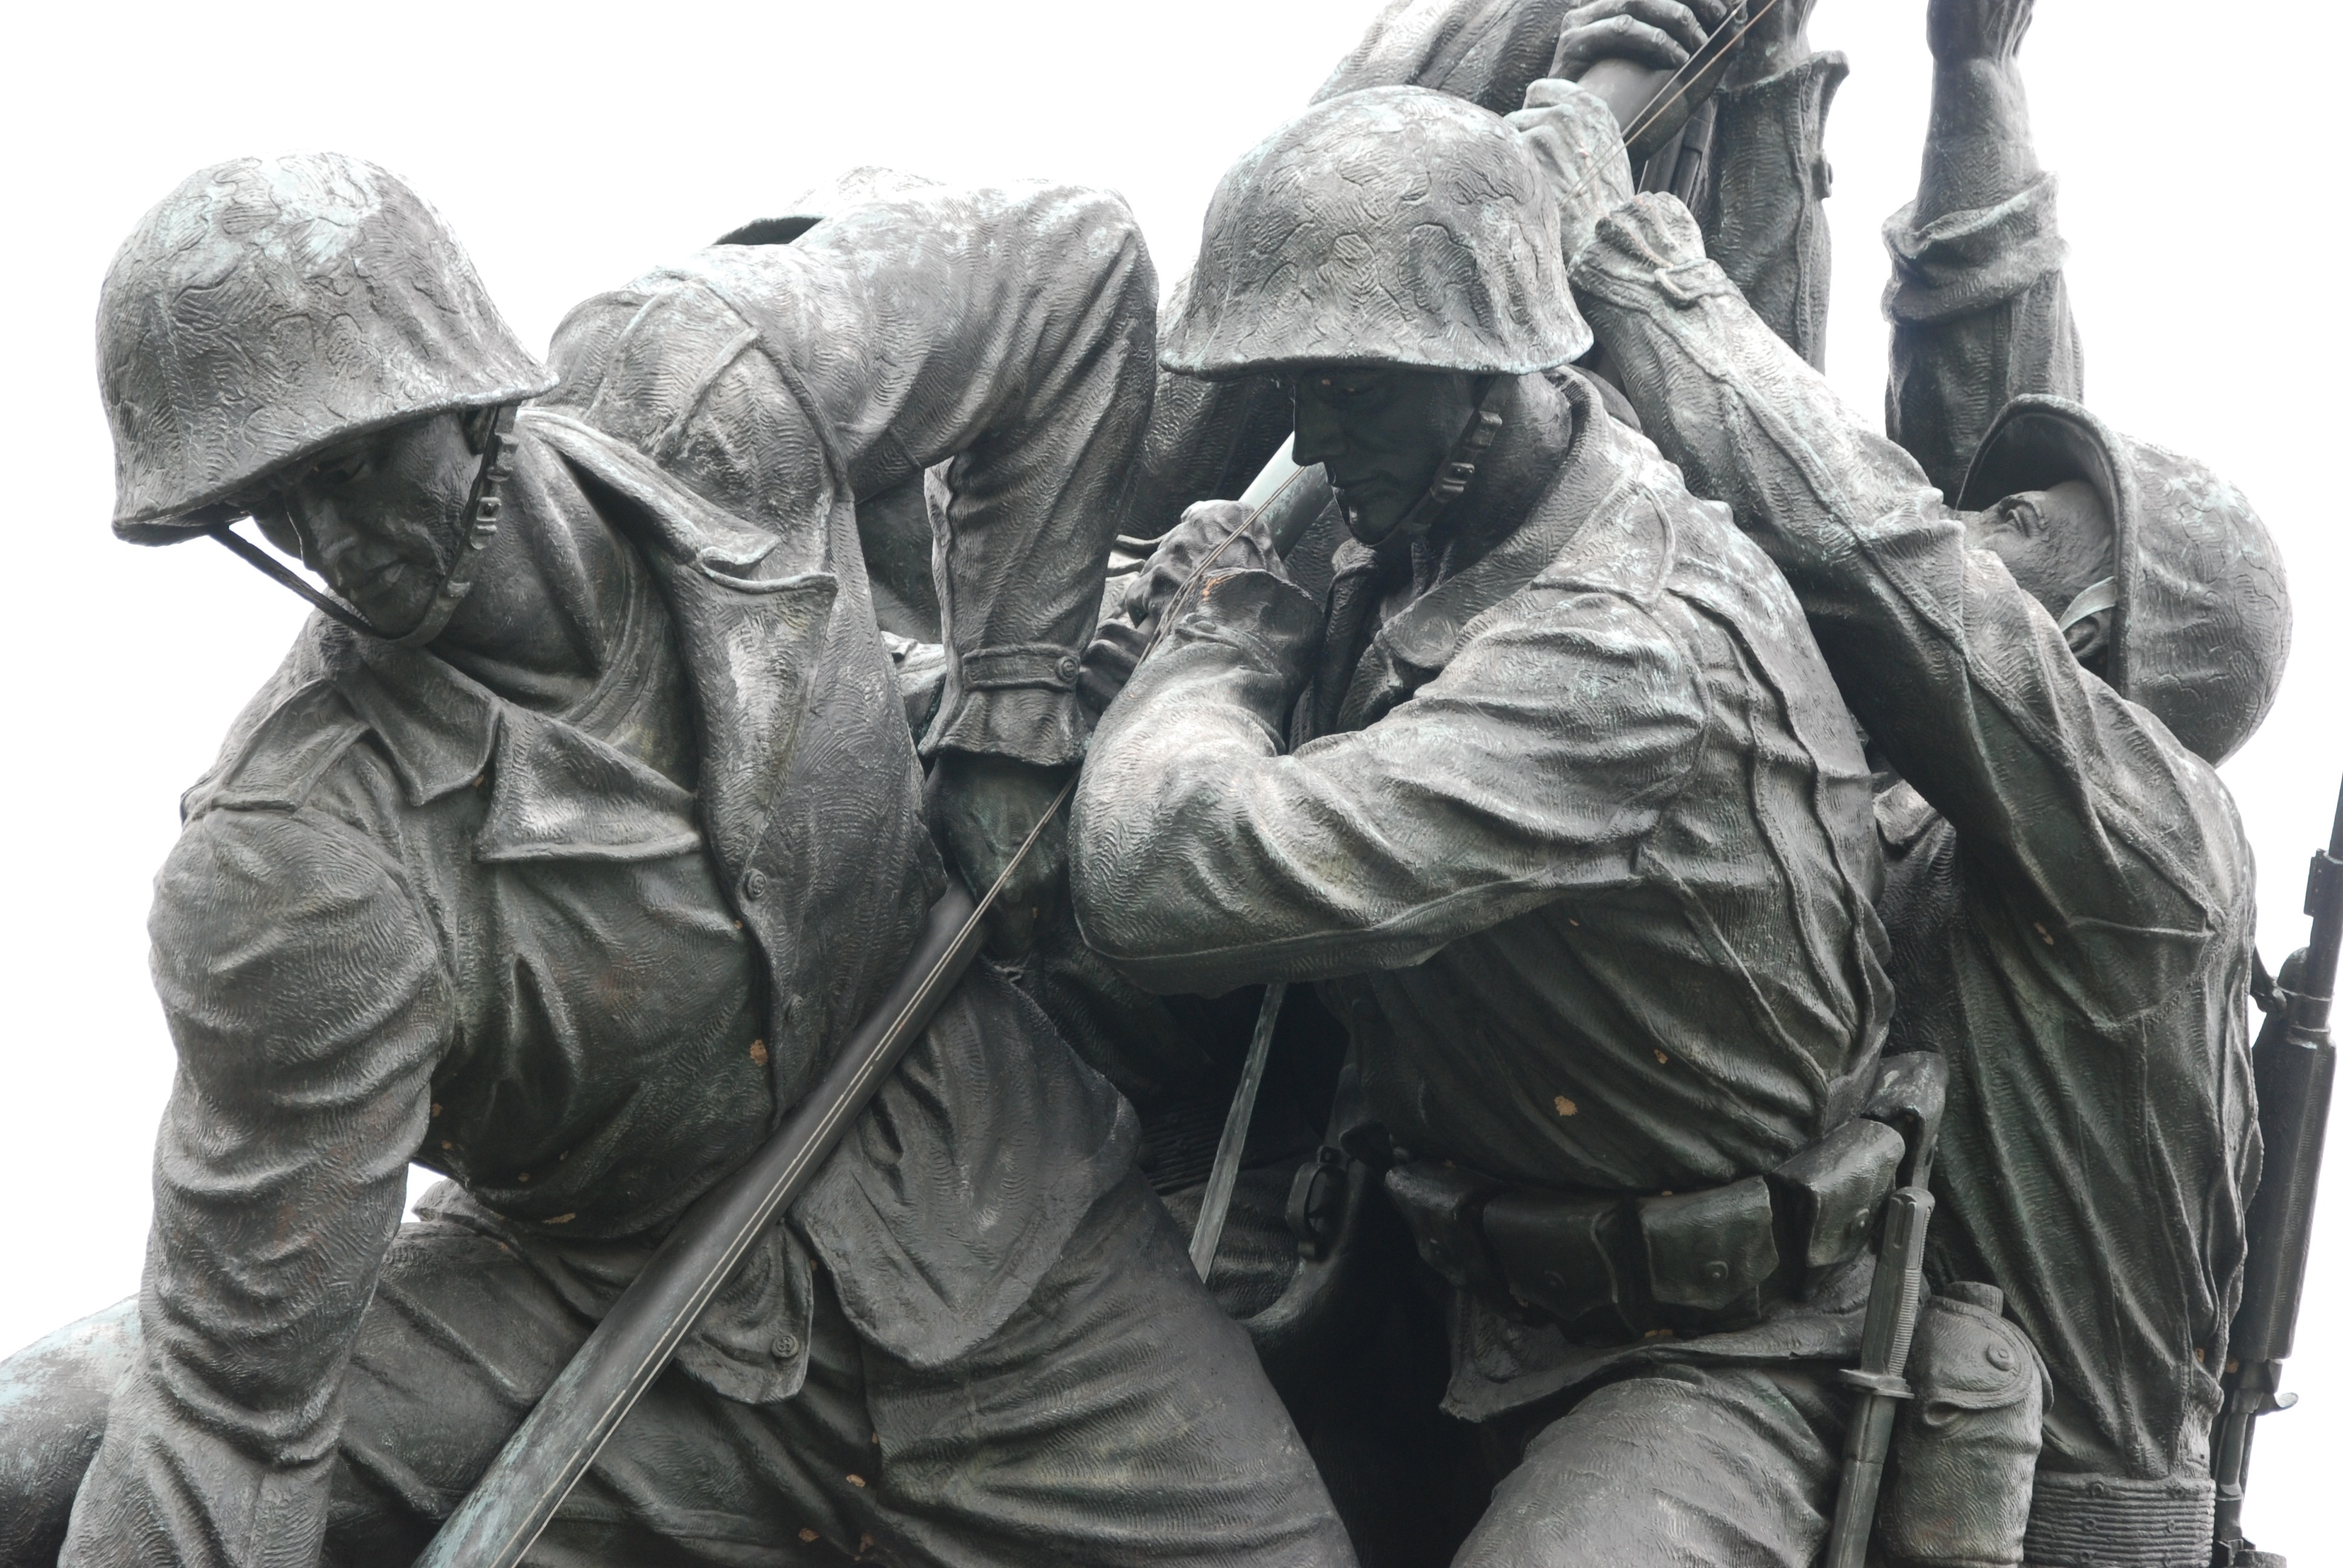
monument, statue, soldier, sculpture, wo jima